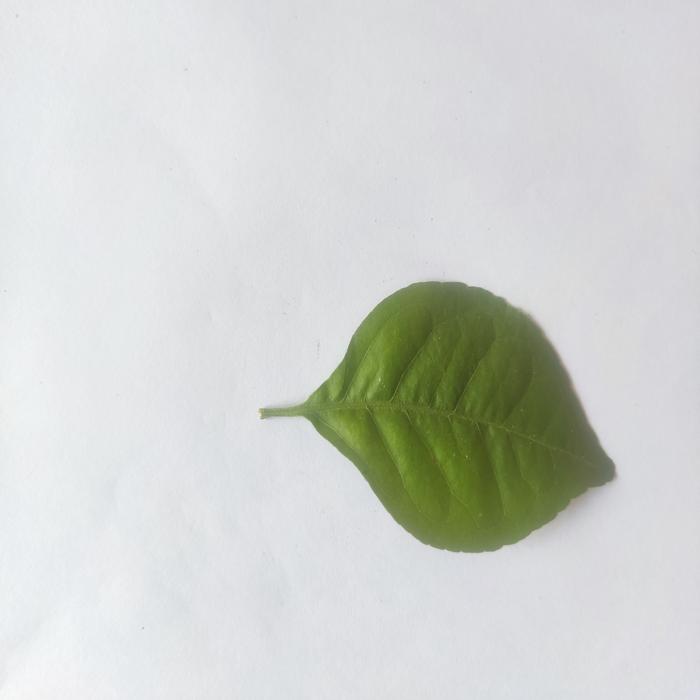
Crop: Aegle Marmelos
Leaf condition: Healthy_Leaf